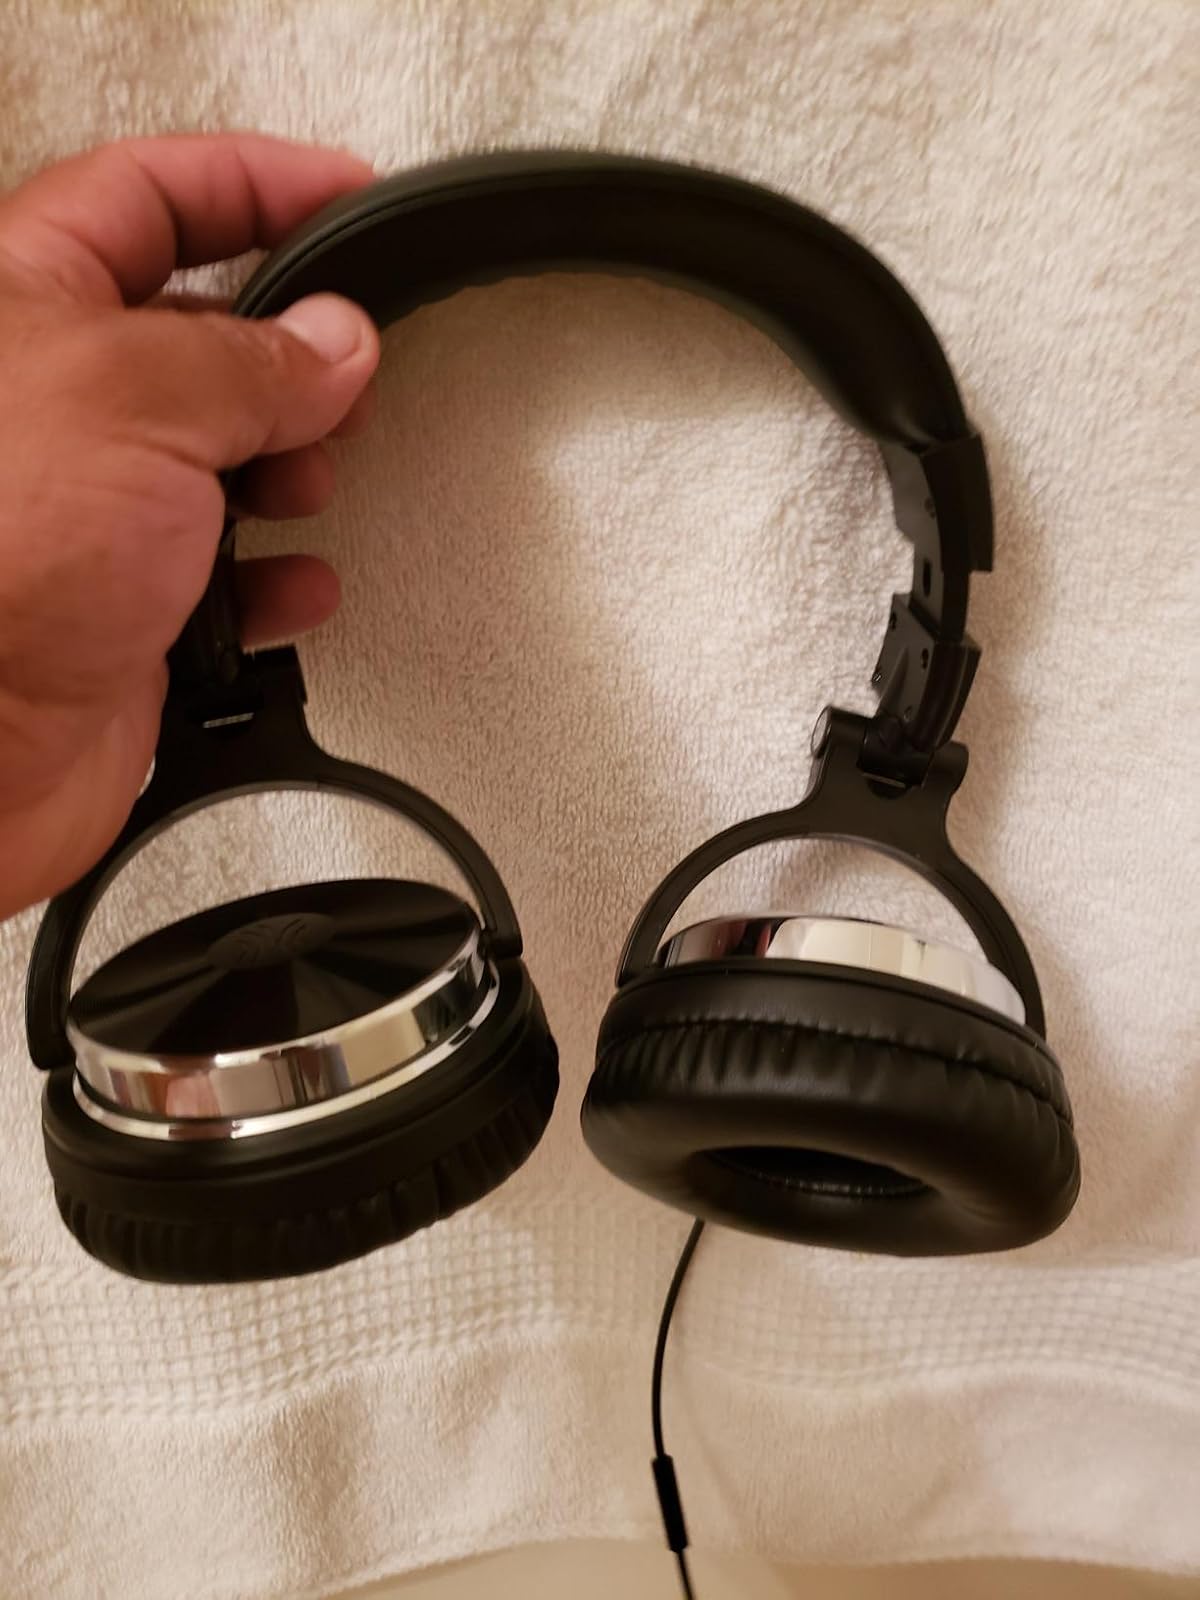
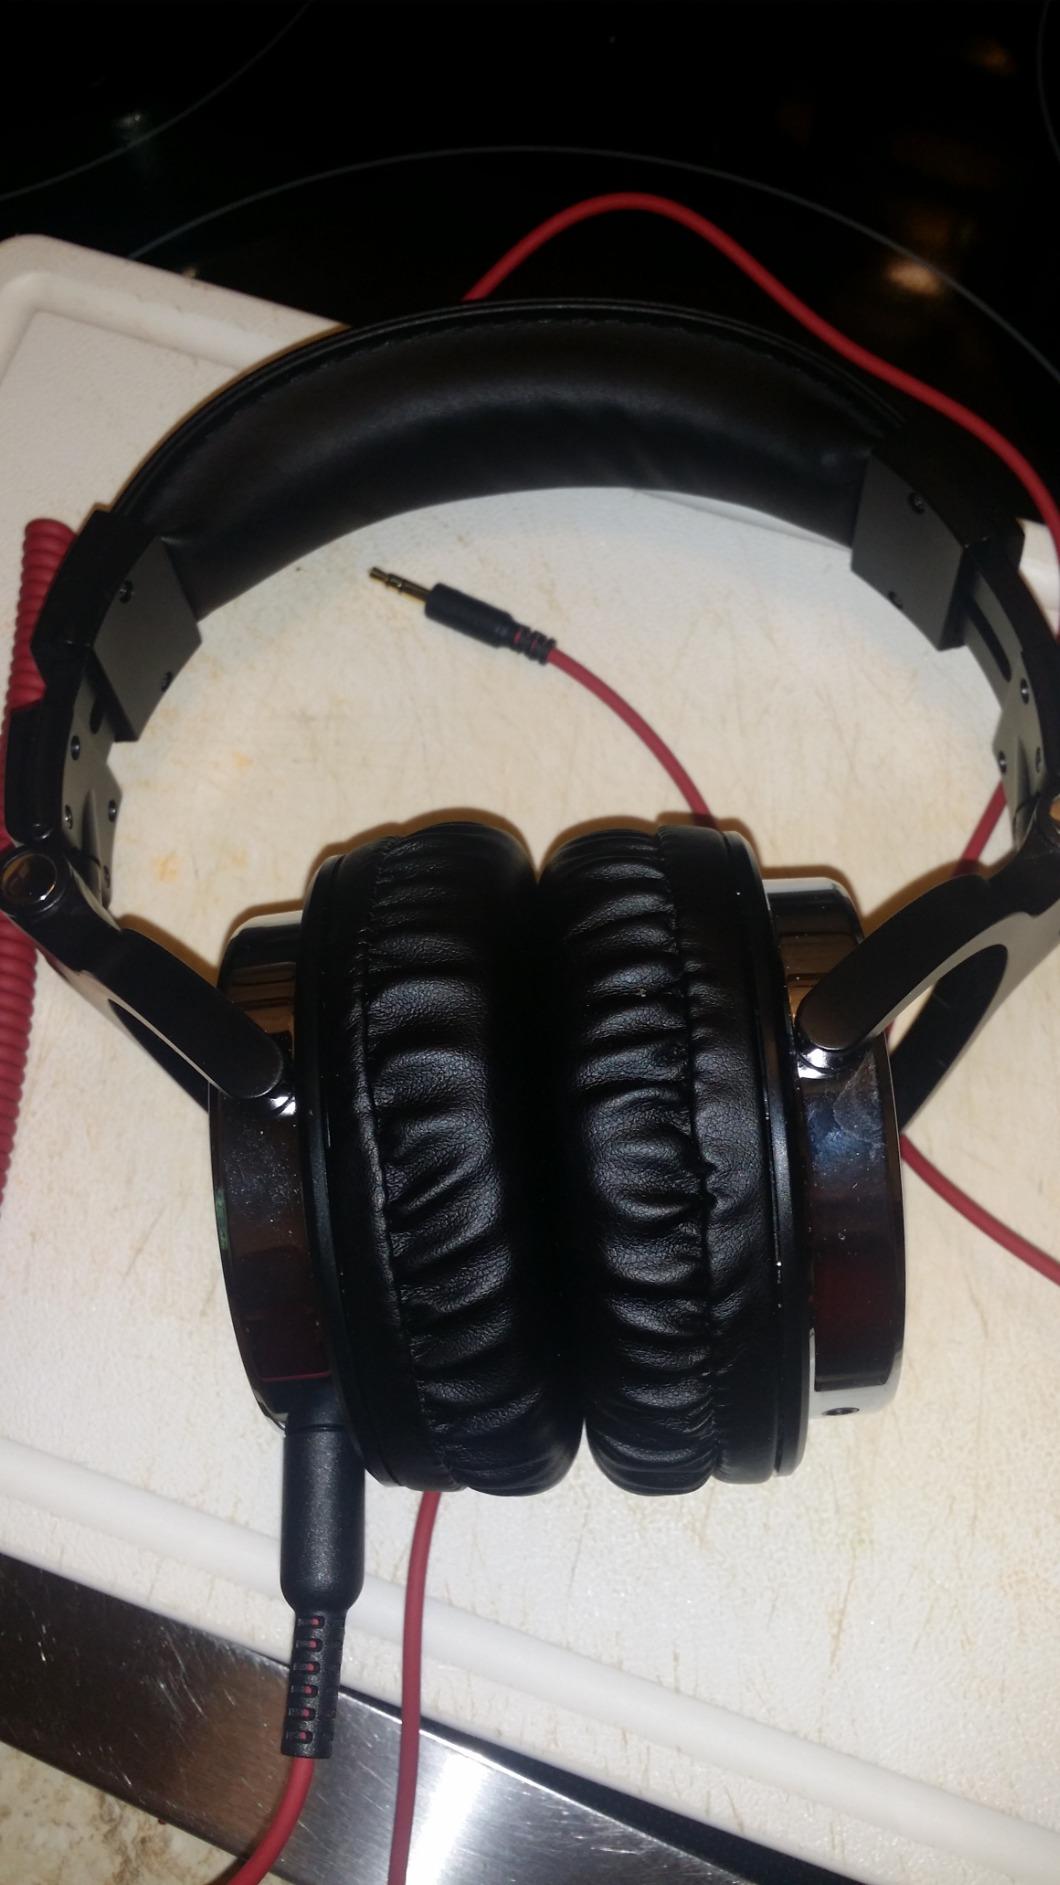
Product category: headphones
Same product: yes